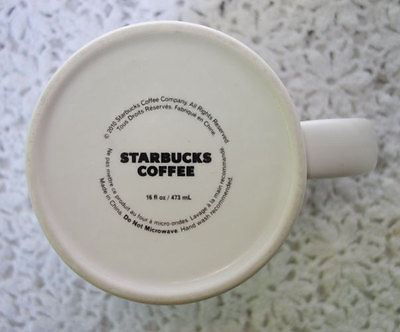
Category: mug